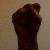
The image shows a hand gesture representing the letter 'S' in Indian Sign Language.